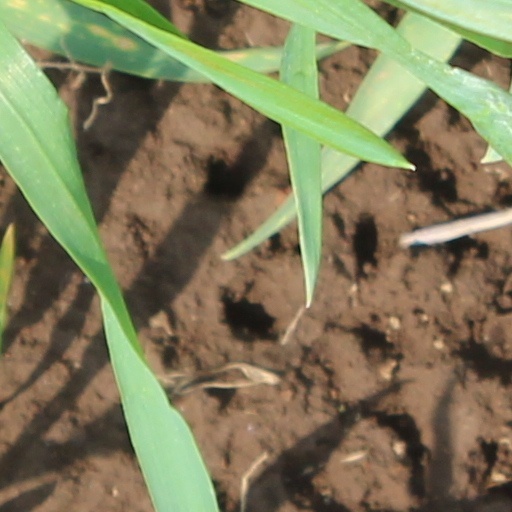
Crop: wheat